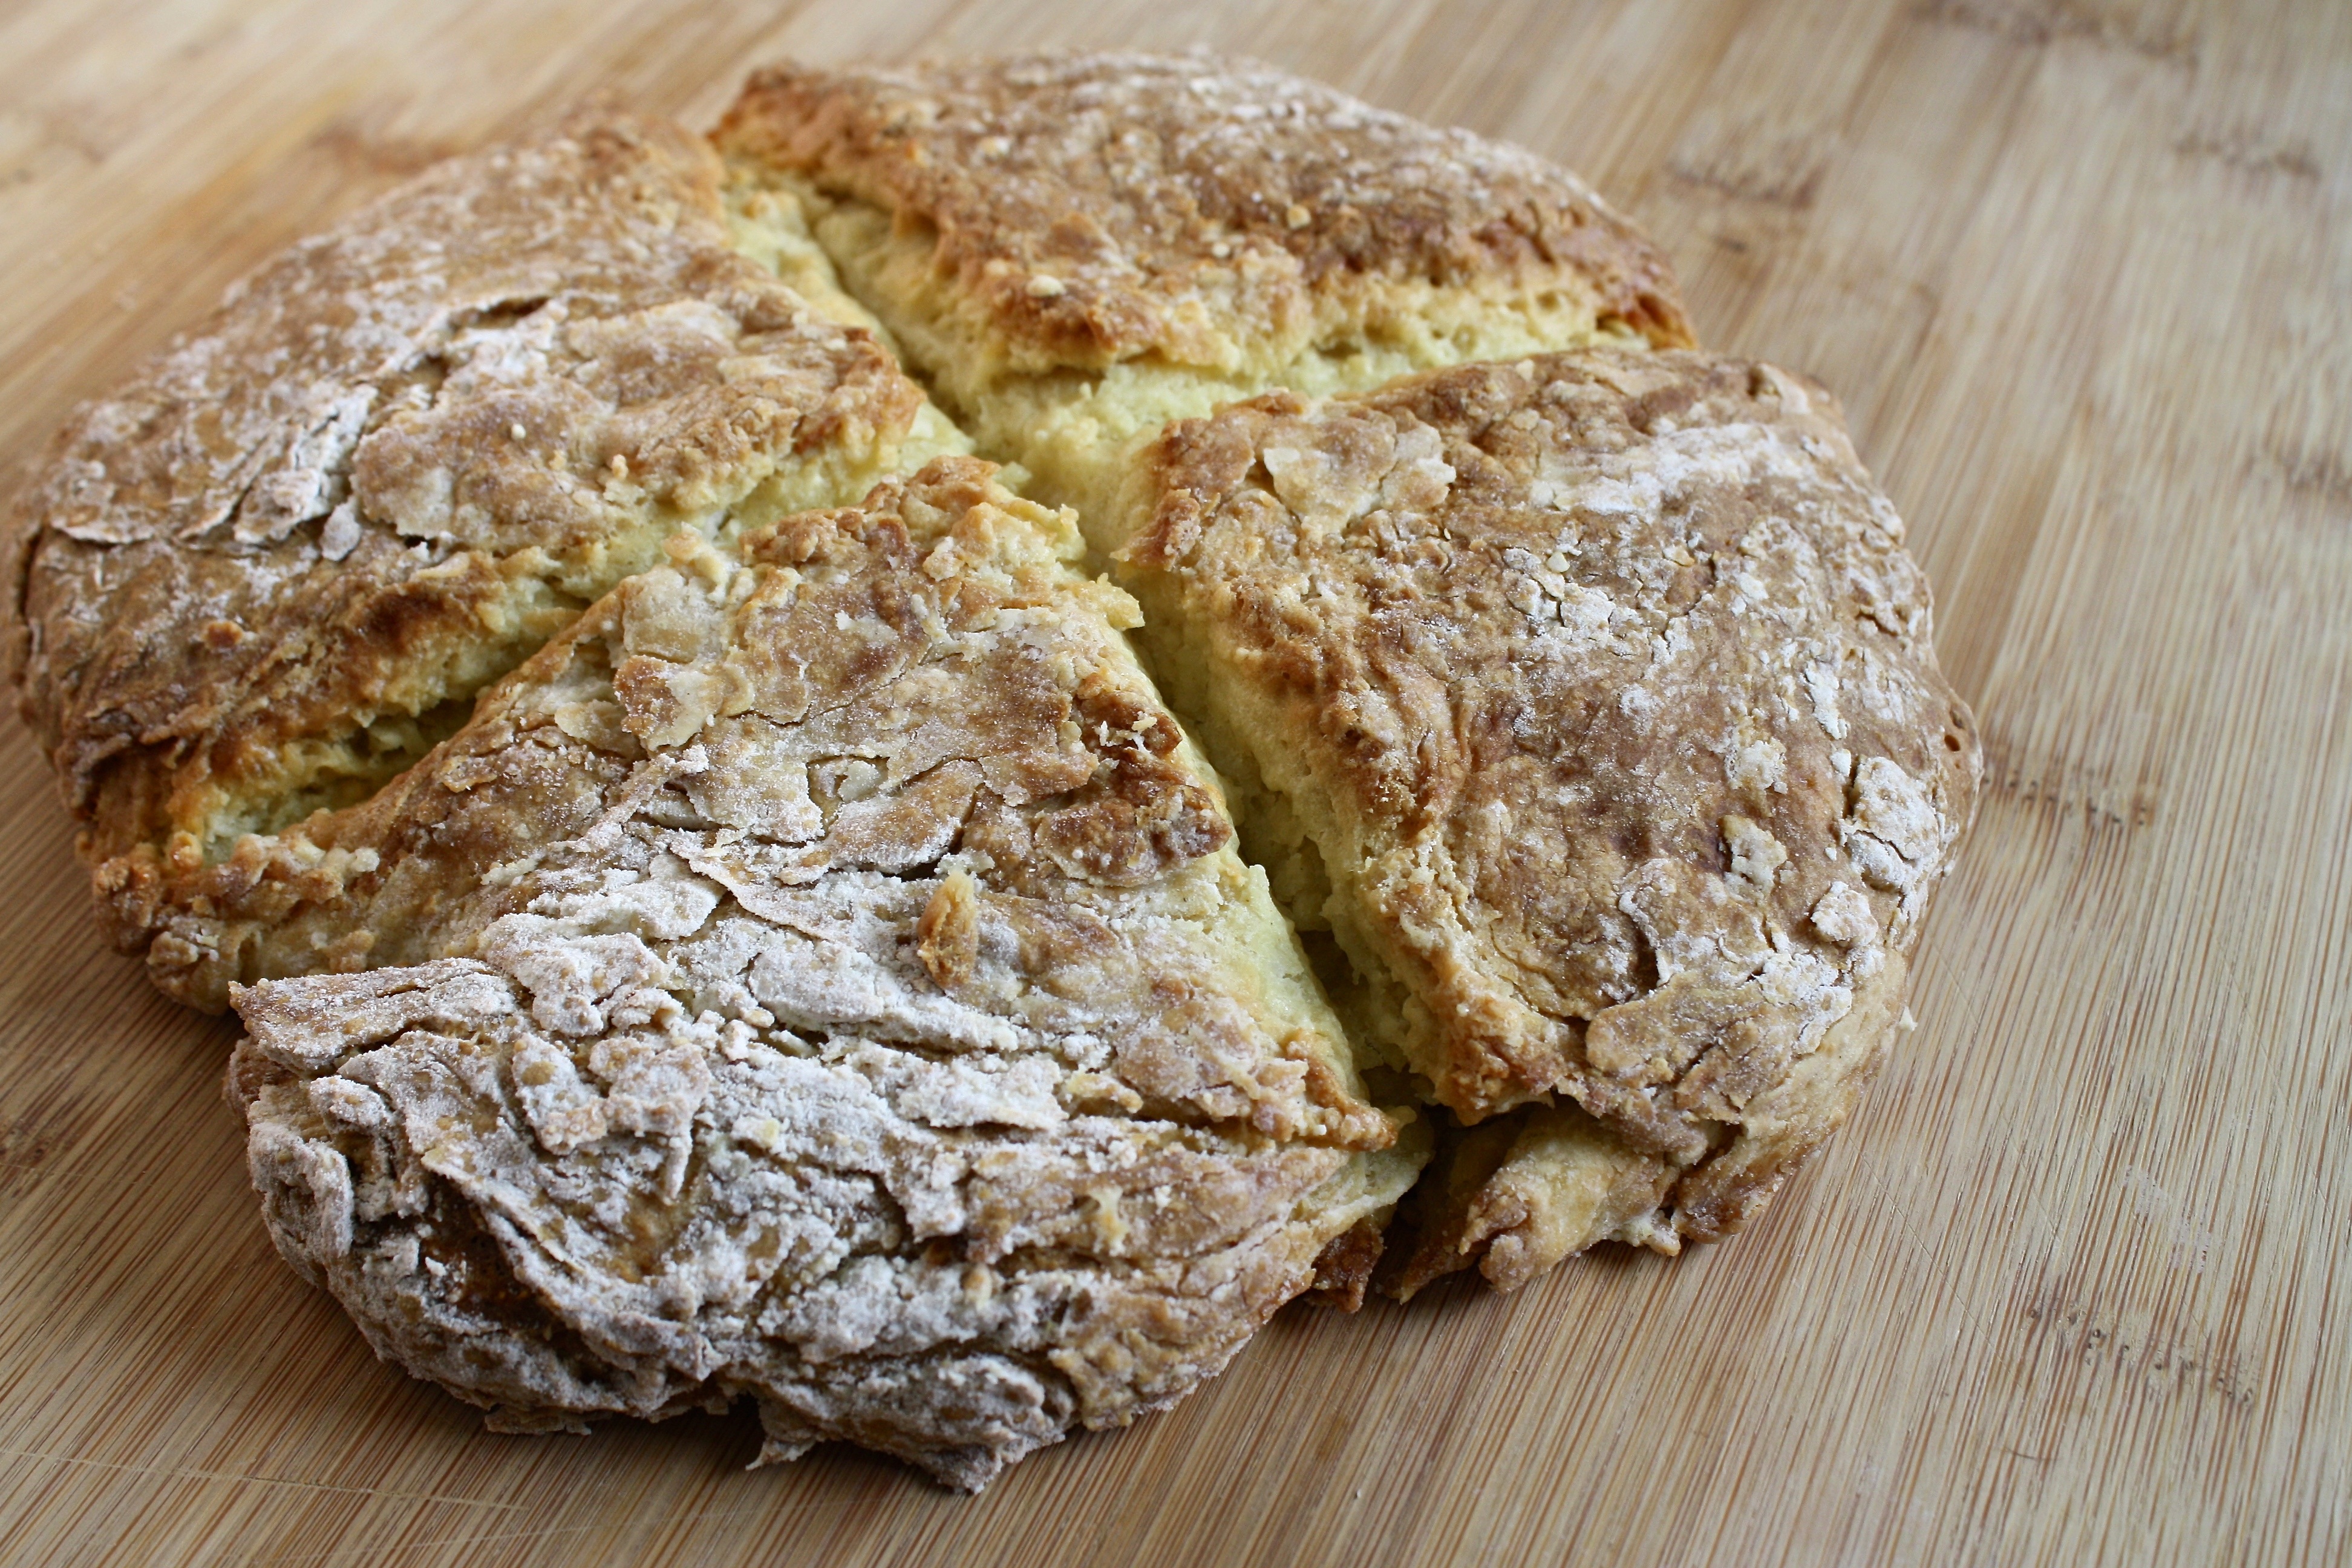
grain, dish, meal, food, produce, fresh, breakfast, baking, healthy, delicious, homemade, bread, bakery, dough, loaf, baked, sourdough, nutrition, ciabatta, crusty, soda, traditional, organic, irish, flour, yeast, baked goods, brown bread, beer bread, rye bread, irish soda bread, patrick s, grass family, whole grain, soda bread